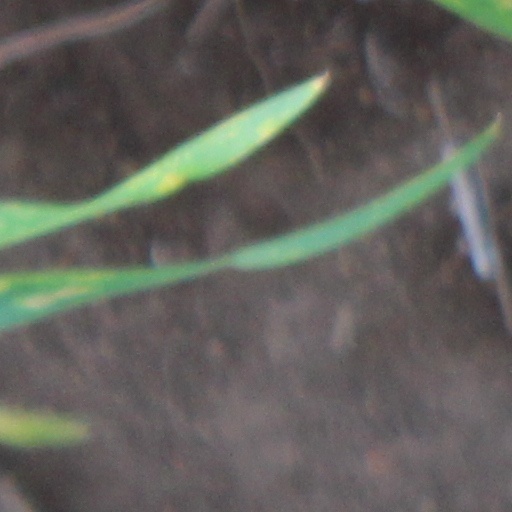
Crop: wheat